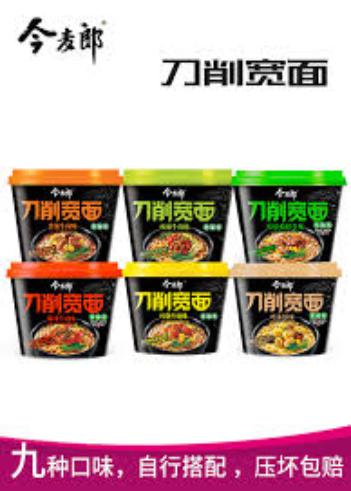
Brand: Ijml
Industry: Food